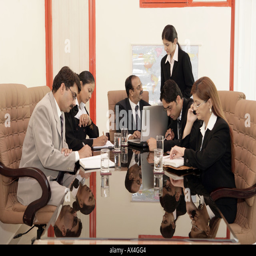
business team working in a boardroom in an office